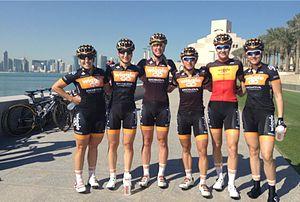
L'équipe cycliste Wiggle High5 est une équipe cycliste féminine britannique. Elle est créée en 2013 et compte dans ses rangs la sprinteuse Giorgia Bronzini jusqu'en 2017. Elisa Longo Borghini en est la leader. En 2018, l'équipe annonce son arrêt en 2019.
Giorgia Bronzini est une coureuse cycliste italienne retraitée, directrice sportive de l'équipe cycliste féminine Trek Factory Racing.
La Saison 2015 de l'équipe Wiggle Honda est la troisième de la formation. Mara Abbott, Jolien D'Hoore et Elisa Longo Borghini rejoignent notamment l'équipe tandis que Laura Trott et Linda Villumsen la quittent. La saison est très prolifique avec trente-cinq victoires sur les courses du calendrier UCI. Les coureuses de l'équipe remportent quatre des dix manches de la Coupe du monde. Dans le détails, Jolien D'Hoore s'impose sur le Tour de Drenthe et l'Open de Suède Vårgårda ; Elisa Longo Borghini gagne le Tour des Flandres et Giorgia Bronzini le Tour de l'île de Chongming. Longo Borghini inscrit également son nom au palmarès de la Route de France. Au moment du bilan, l'équipe est troisième de la Coupe du monde et du classement UCI. Jolien D'Hoore est la mieux classée de ce dernier classement et y occupe la troisième place.